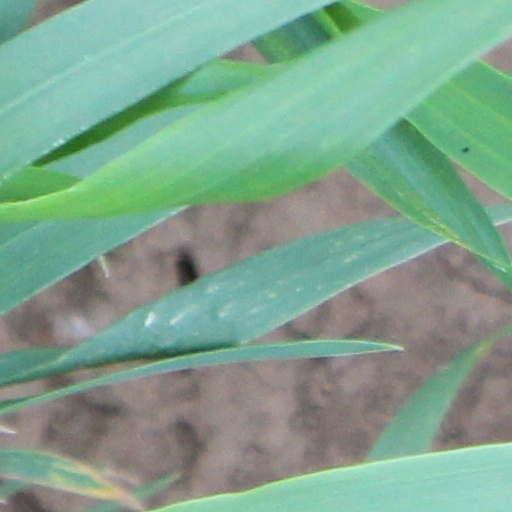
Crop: wheat